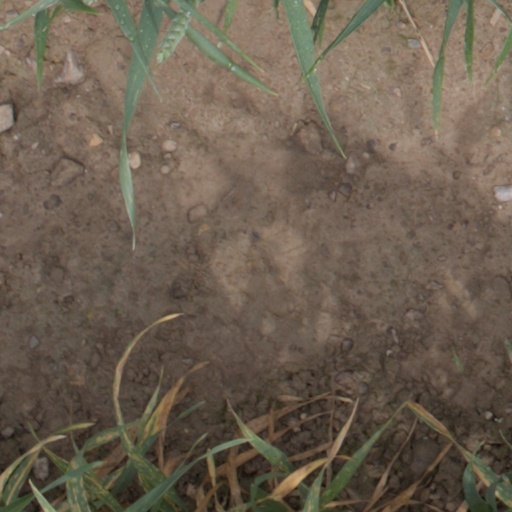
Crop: wheat